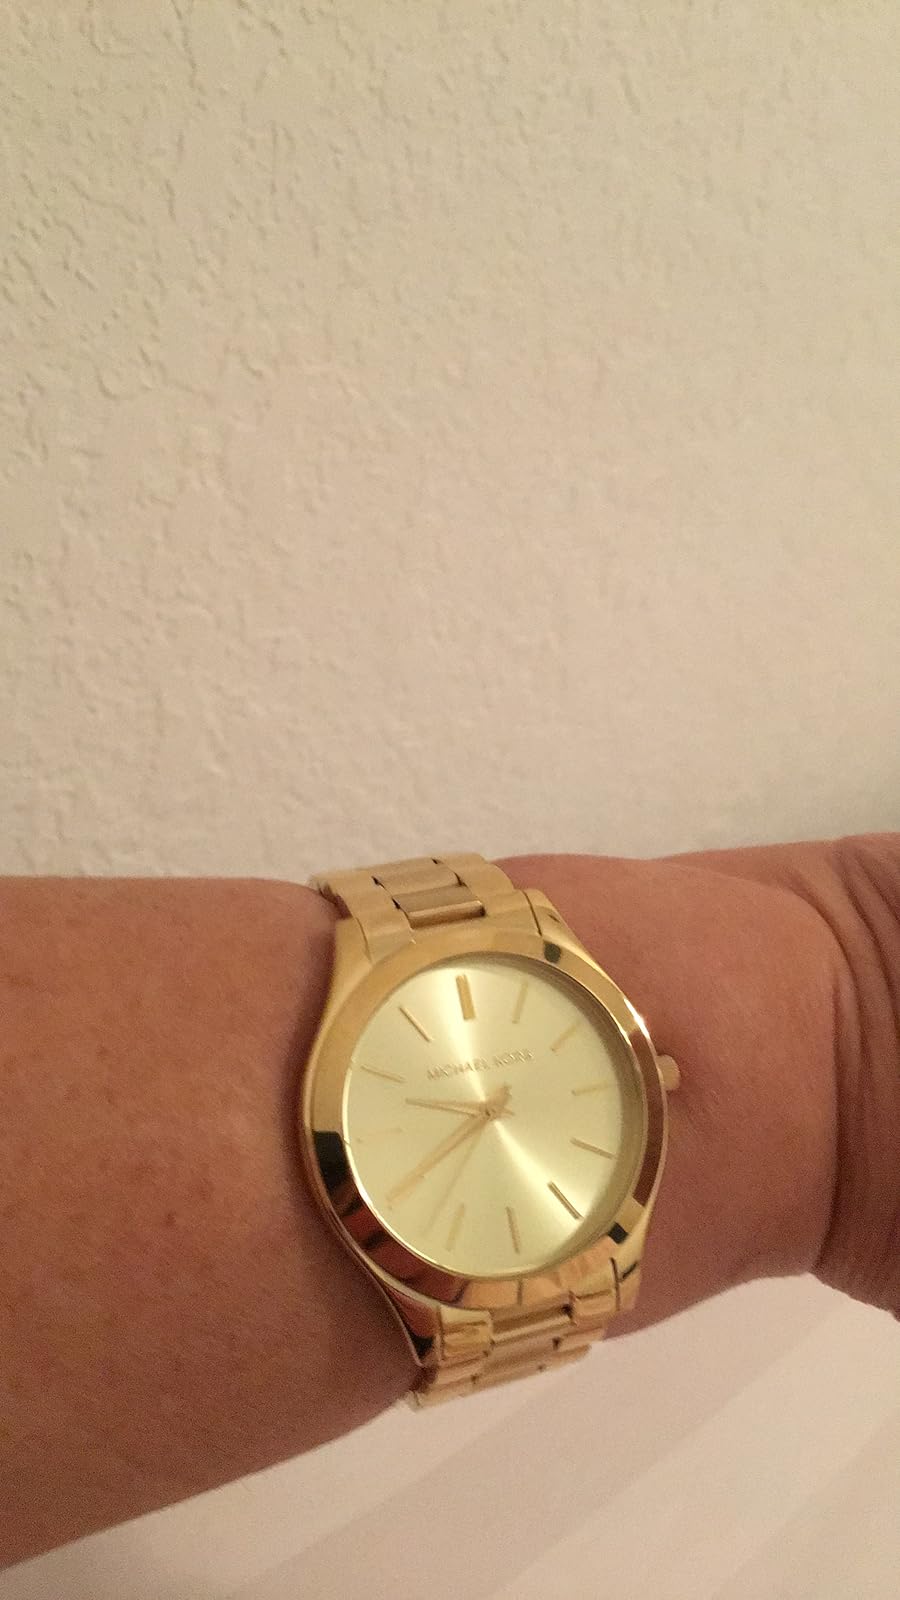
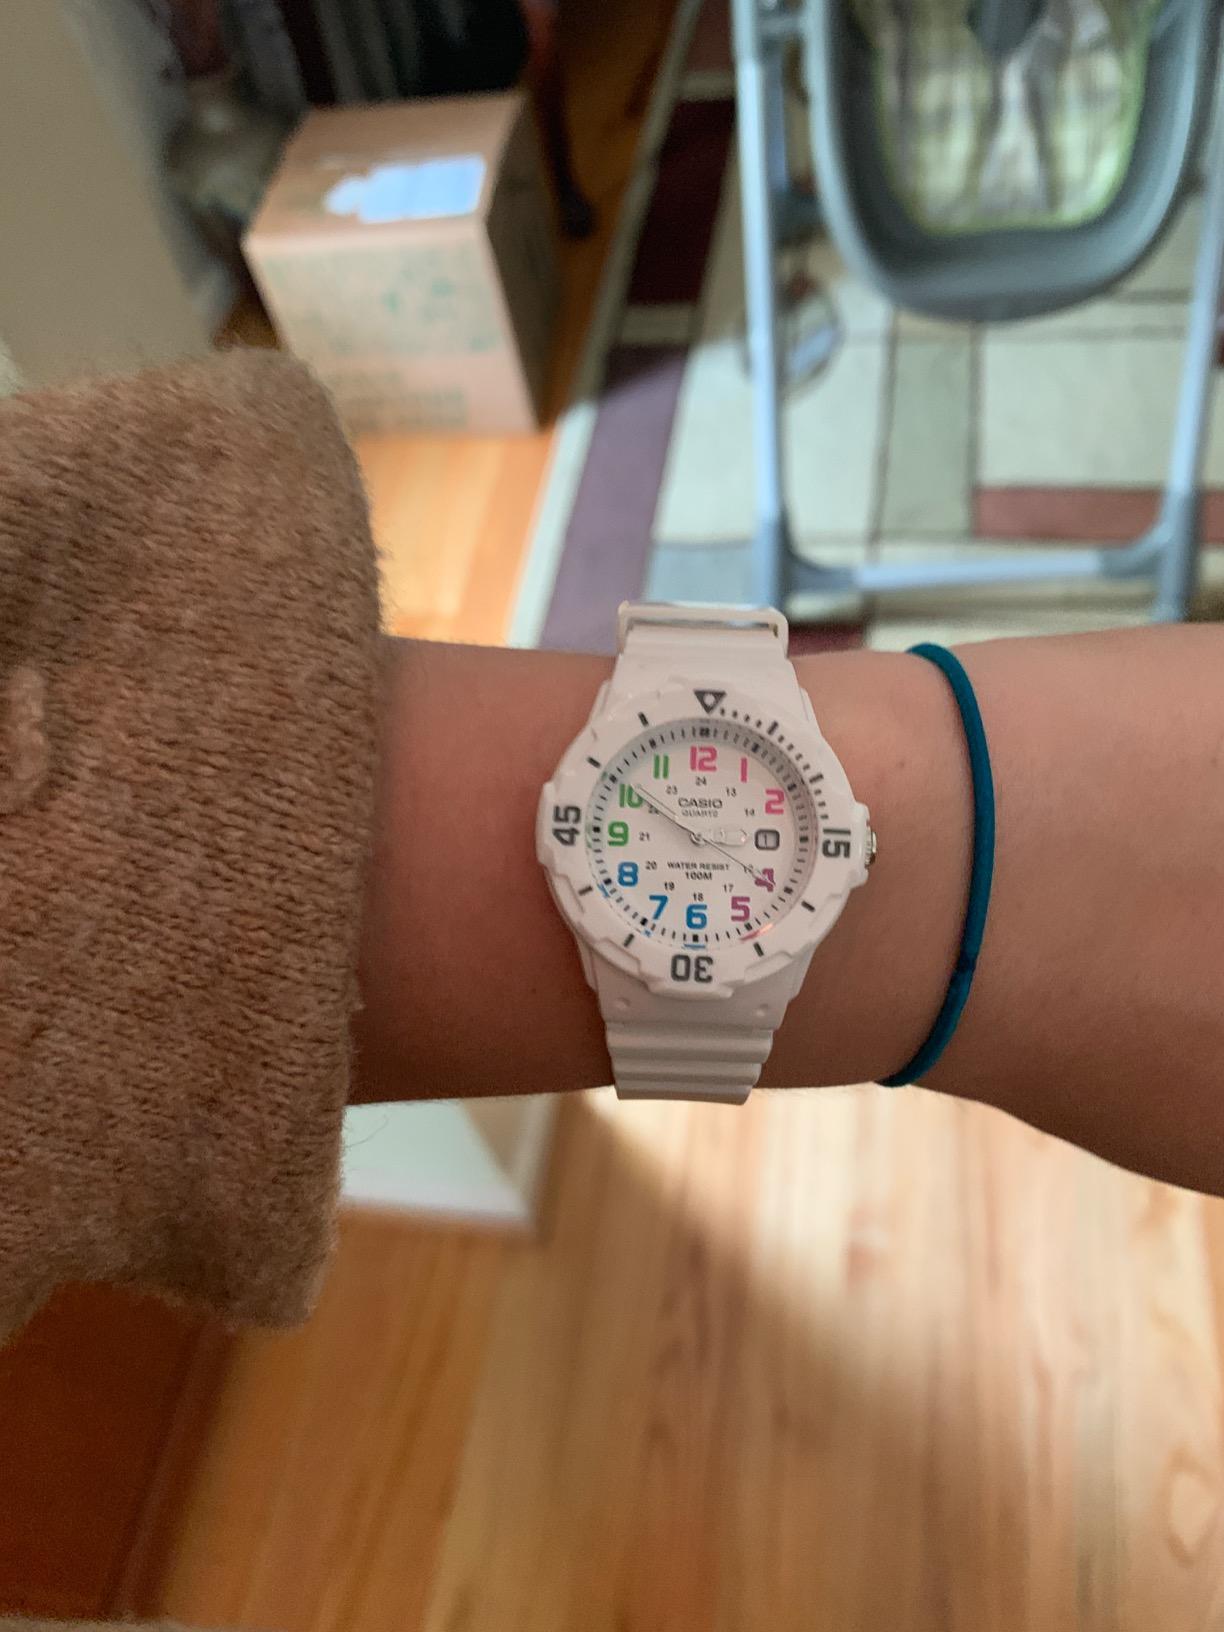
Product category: accessories_watch
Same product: no